Battle of Yenangyaung

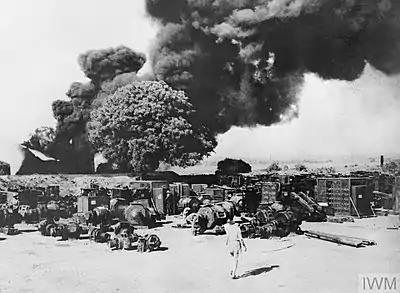
Fires at Yenanguang emanating from destroyed equipment and facilities

General Sun requested to lead his entire division to help the 1st Burma Division, but General Luo Zhuoying, the commander of the Chinese Expeditionary Force in Burma, refused. On 17 April, General Sun led his 113th Regiment, which consisted of 1,121 men, 800 of whom were combat personnel, on the mission instead. Because the Chinese forces had no artillery or tanks, Lieutenant General Slim assigned the 7th Armoured Brigade, which was commanded by Brigadier John Anstice, to General Sun. The brigade consisted of two regiments (battalions) of M3 Stuart light tanks and a battery of 25-pounder guns.